Boston Central Library

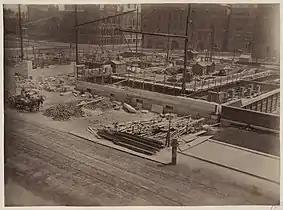
Under construction, 1889

A cornerstone-laying ceremony for the new library was hosted on November 28, 1888, after a two-month postponement. Shortly afterward, McKim closed his Boston office and moved back to New York. The state legislature passed a bill in March 1889, allowing the city to borrow $1 million for the library. Meanwhile, the plans were changed slightly, and 70 stonecutters were working on the building by April; some of the stonework had reached the top of the ground story by that May. Several firms submitted bids for the general construction contract, which was awarded to Woodbury & Leighton. Contracts were awarded for other aspects of construction over the next two years, and by the end of 1889, the foundations had been completed. The stonework on the Dartmouth Street facade had reached the cornice by mid-1890, and a worker was killed that October after falling from an arch. Workers created a test section of cornice so McKim could examine its details, and Abbott and McKim traveled to Europe to scrutinize the marble used in the building.